Lusail International Circuit

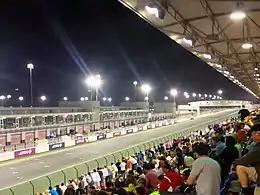
View from the grandstand

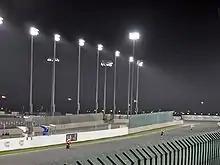
Since , MotoGP class has run under lights at Losail

The Lusail International Circuit (sometimes rendered Losail International Circuit) is a motor racing circuit located just outside the city of Lusail, north of Doha, Qatar. The track is in length, with a main straight of . It is surrounded by artificial grass intended to stop the sand encroaching on the track.